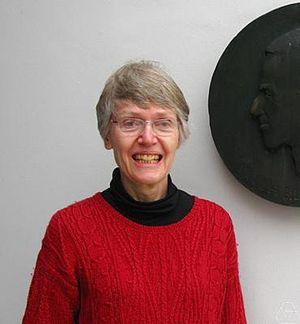
Julia Knight, à Oberwolfach en 2012.
Julia Knight est une mathématicienne américaine spécialisée en logique mathématique, professeure de mathématiques à l'université Notre-Dame-du-Lac.